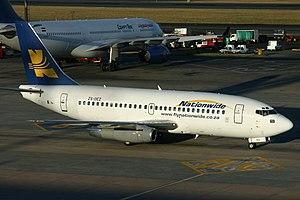
Nationwide Airlines est une compagnie aérienne privée d'Afrique du Sud.